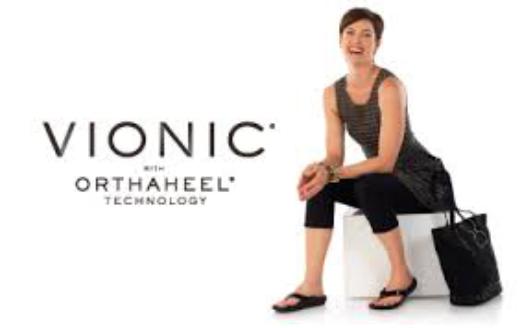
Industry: Clothes